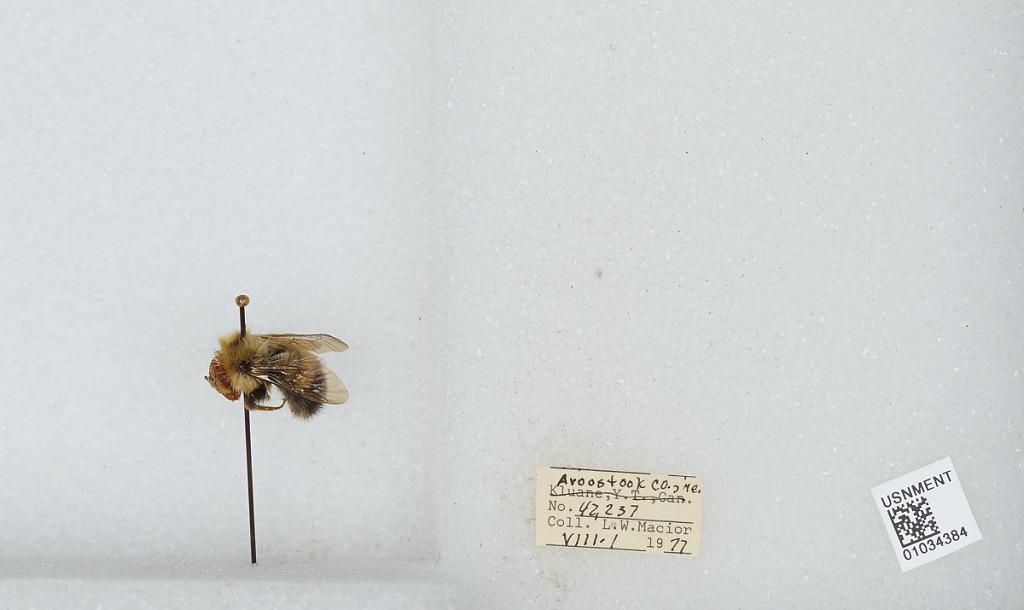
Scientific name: Bombus (Pyrobombus) vagans vagans Smith
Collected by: L. Macior
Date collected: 1977-8-1
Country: United States
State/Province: Maine
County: Aroostook
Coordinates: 46.65, -68.58